Christopher Ekka

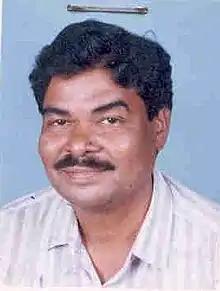
Portrait of Christopher Ekka

Christopher Ekka is an Indian politician. He was elected to the Lok Sabha, the lower house of the Parliament of India from Sundargarh, Odisha as a member of the Indian National Congress.